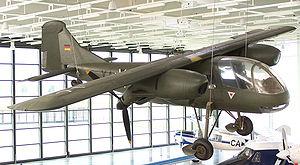
Le Dornier Do 29 est un avion à décollage et atterrissage court expérimental développé par Dornier et la Deutsche Versuchsanstalt für Luftfahrt dans les années 1950, utilisé pour tester un système d'hélices basculantes. Le concept s’est avéré efficace lors des essais en vol, mais aucun développement supplémentaire du système ou de l’avion n’a été entrepris et, à la fin de son programme d’essais, le Do 29 a été mis hors service.